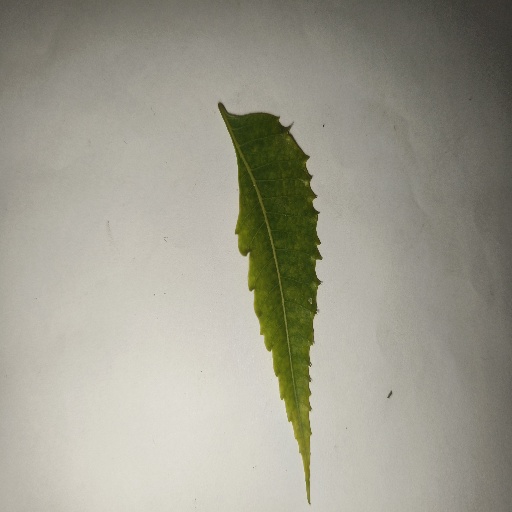
Species: Neem
Leaf condition: Yellow Leaf